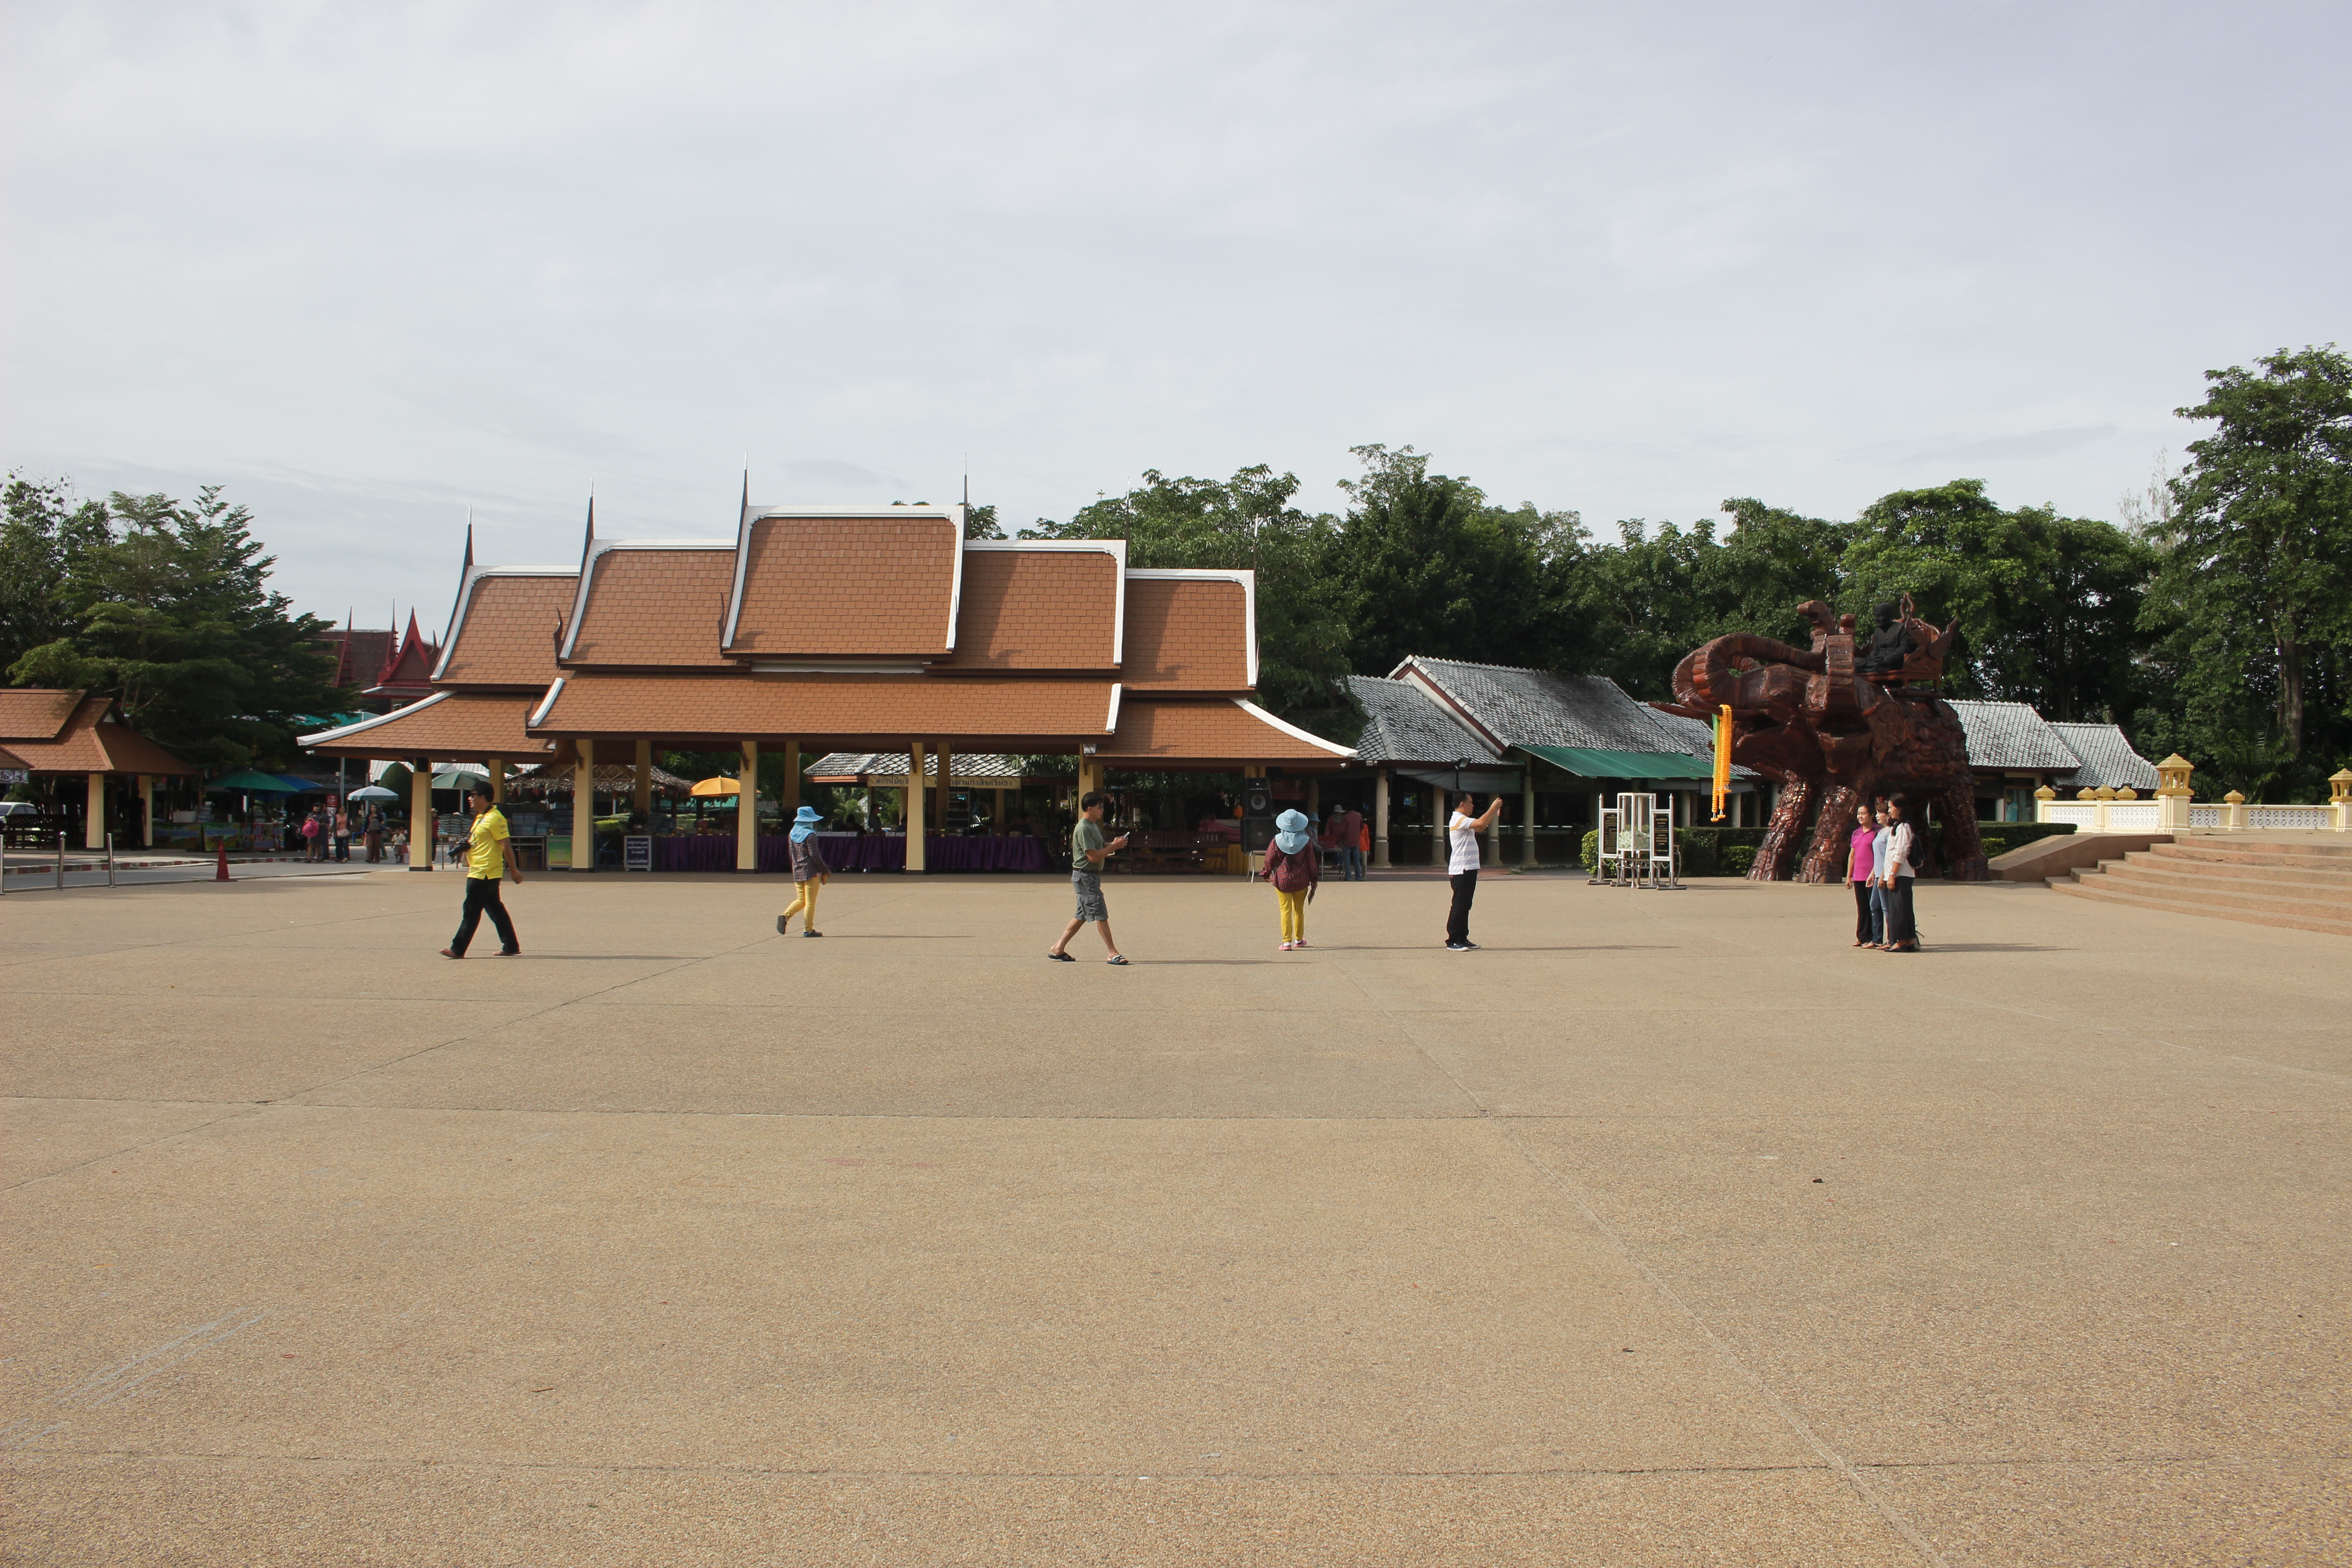
temple, public space, sky, recreation, city, vehicle, tourism, house, pavilion, asphalt